Space Launch Initiative

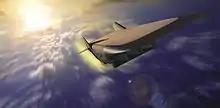
SLI art

The Space Launch Initiative (SLI) was a NASA and U.S. Department of Defense joint research and technology project to determine the requirements to meet all the nation's hypersonics, space launch and space technology needs. It was also known as the "2nd Generation Reusable Launch Vehicle (RLV) program.". The program began with the award of RLV study contracts in 2000.